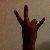
The image shows a hand gesture representing the number 7 in Indian Sign Language.